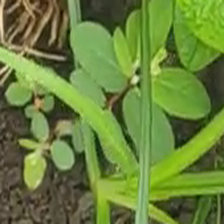
Weed species: Graceful_Sandmart_(Euphorbia hypericifolia)